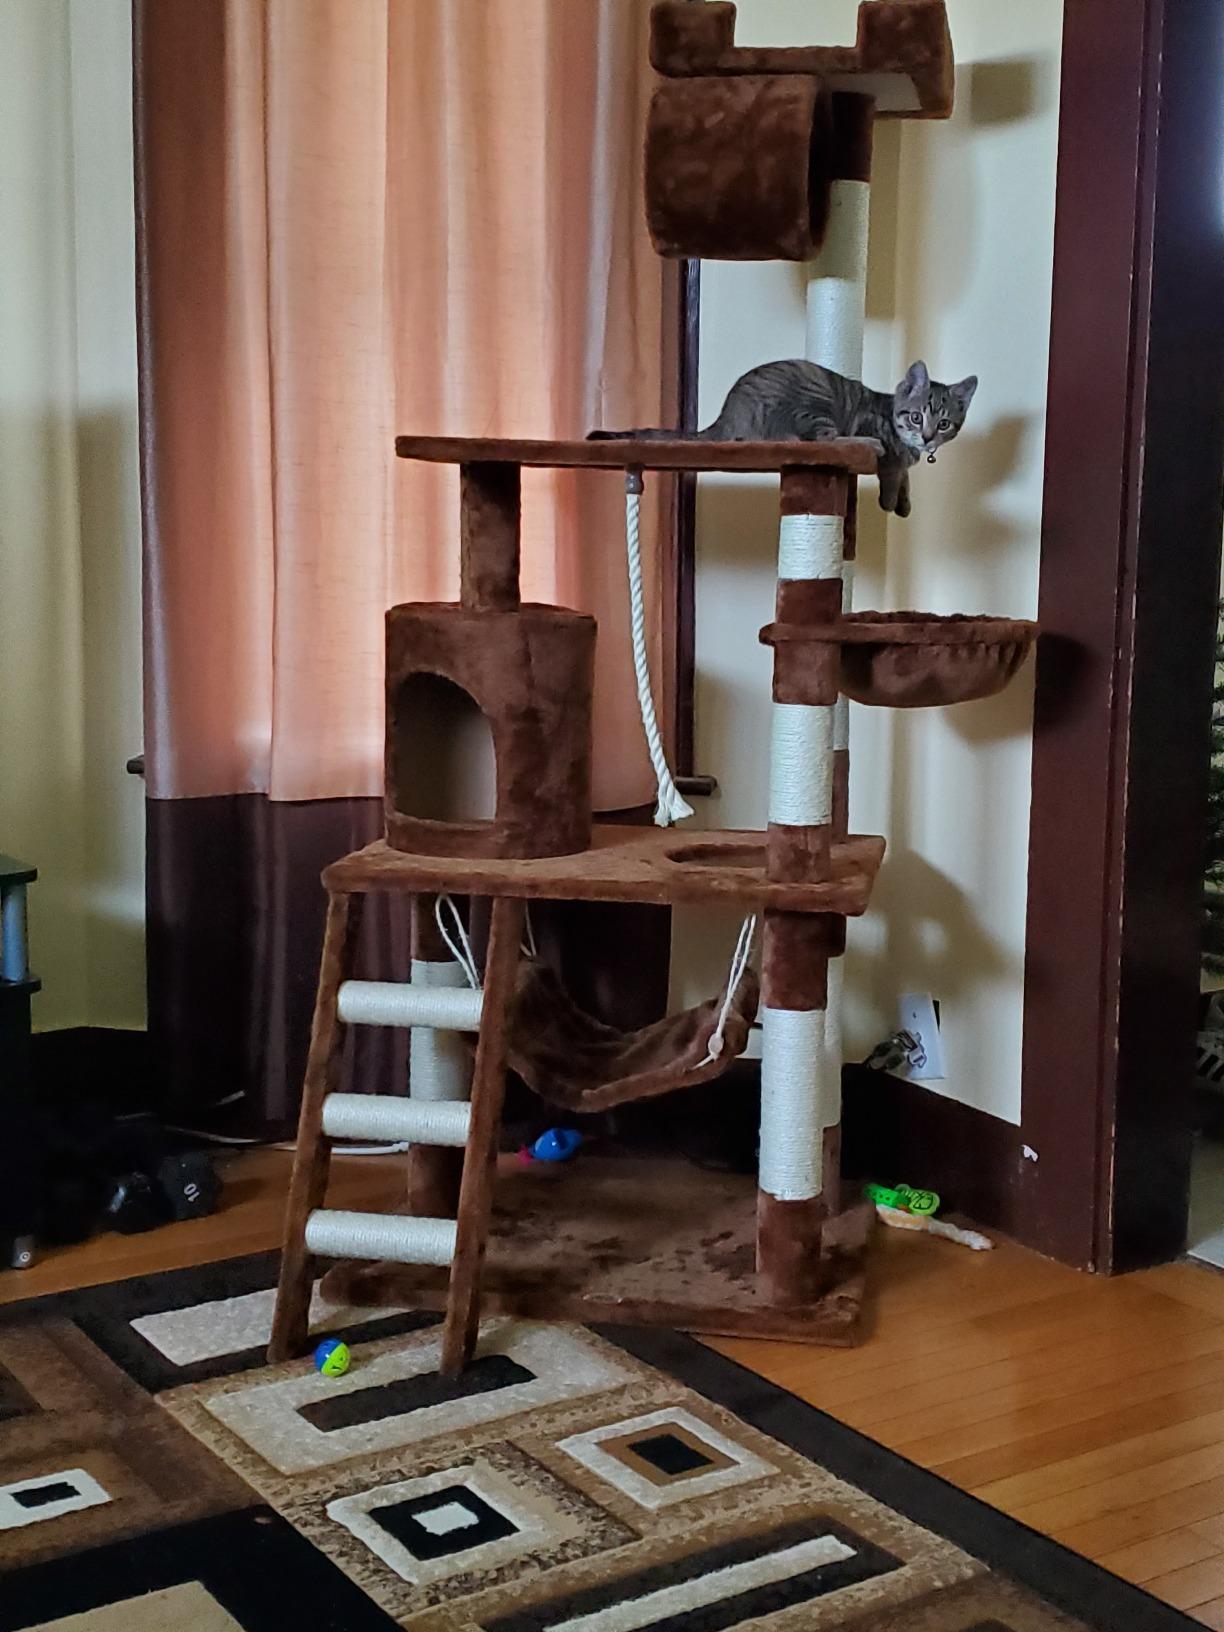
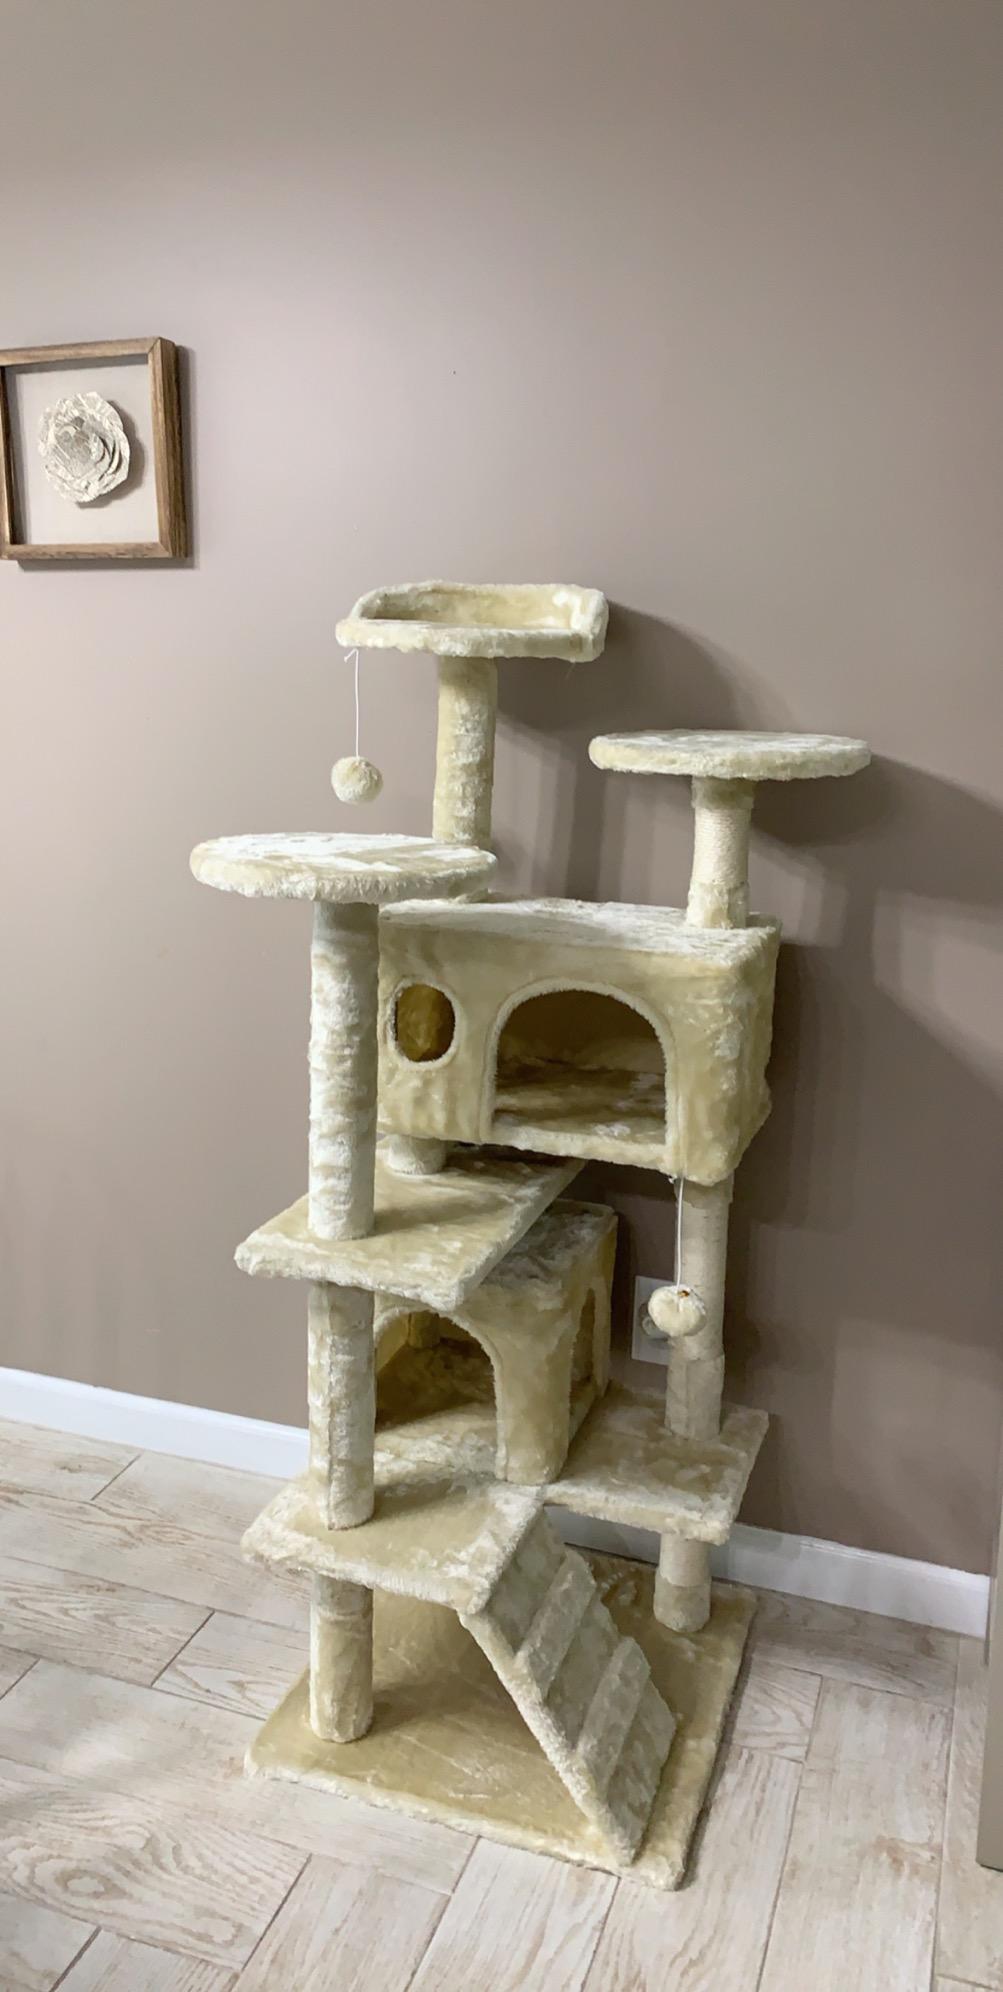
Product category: items_cat tree
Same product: no